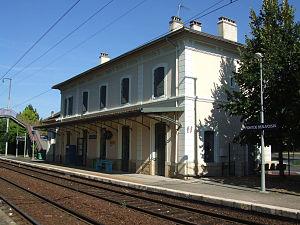
Gare ferroviaire de Pont-de-Beauvoisin (Isère) - France
Le Pont-de-Beauvoisin est une commune française située dans le département de la Savoie, en région Auvergne-Rhône-Alpes.
La gare de Pont-de-Beauvoisin est une gare ferroviaire française de la ligne de Saint-André-le-Gaz à Chambéry, située sur le territoire de la commune du Pont-de-Beauvoisin, dans le département de l'Isère, en région Auvergne-Rhône-Alpes. Édifiée hors du centre ville de Pont-de-Beauvoisin, elle dessert également Le Pont-de-Beauvoisin en Savoie.
Le Pont-de-Beauvoisin est une commune française située dans le département de l'Isère, en région Auvergne-Rhône-Alpes et, autrefois rattachée à l'ancienne province du Dauphiné. Elle est adhérente à la communauté de communes Les Vals du Dauphiné depuis le 1ᵉʳ janvier 2017.